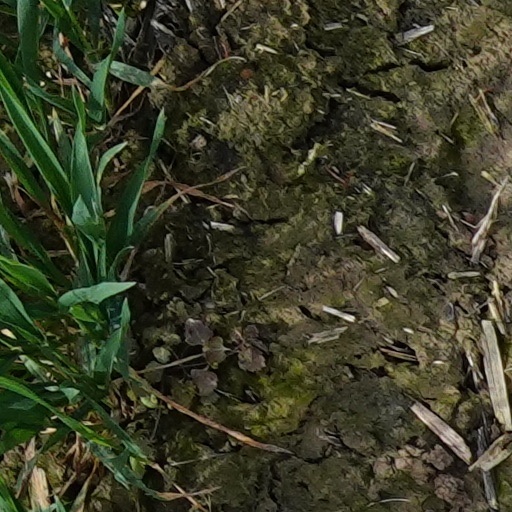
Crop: wheat